Humberto Horacio Ballesteros

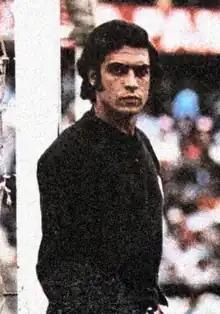
Ballesteros playing for Universitario de Deportes

Humberto Horacio Ballesteros (8 May 1944 – 24 June 2024) was an Argentine professional footballer who played as a goalkeeper. Ballesteros died on 24 June 2024, at the age of 80.